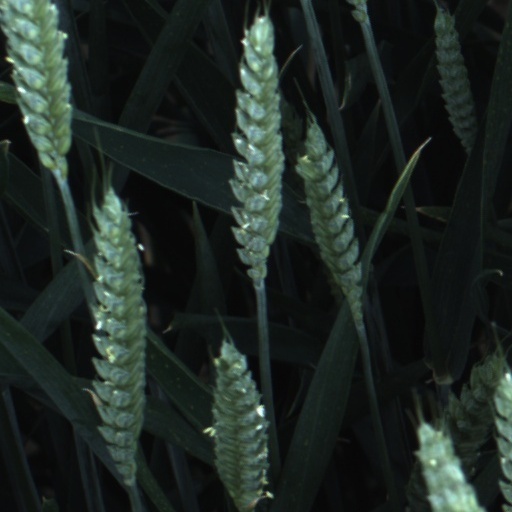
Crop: wheat